Exploitation of women in mass media

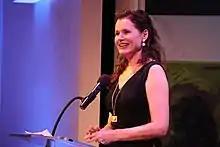
The Hollywood actress Geena Davis in a speech at the Millennium Development Goals Countdown event in the Ford Foundation Building in New York, addressing gender roles and issues in film (24 September 2013)

Historically, the film industry has been exploitative toward women both on and off screen. Stereotypically in film, women are often depicted as one dimensional characters, overly emotional, and subsequent compared to their male counterparts. This can be attributed to a myriad of reasons, for instance, the male dominance within the industry and lack of female representation. When it comes to the depiction of women on screen, there is a limited perspective of what women's humanity entails. According to Ward and Harrison, “media portrayals typically construct rather narrow and stereotypical portraits of women and of femininity.” In film, there is more of an emphasis on the physical and sexual appeal of women, as objects of desire, or on the other side, appear as a respectable housewife or mother, allowing no depth or character development in between these stereotypes.